List of D.C. United seasons

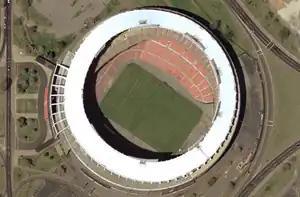
A large, open, American-style sports stadium, viewed from above.

D.C. United is an American professional soccer club based in Washington, D.C. that competes in Major League Soccer (MLS), the top tier professional soccer league in the United States and Canada. It is one of the ten charter clubs of MLS, having competed in the league since its inception, in 1996. Over the club's history, D.C. United has been considered to be the flagship franchise of MLS winning 13 international and domestic titles. Domestically, United has won the U.S. Open Cup thrice, and holds an MLS record for most MLS Cup and MLS Supporters' Shields apiece, winning each honor four times. United was also the first club to win both the Supporters' Shield and MLS Cup consecutively.